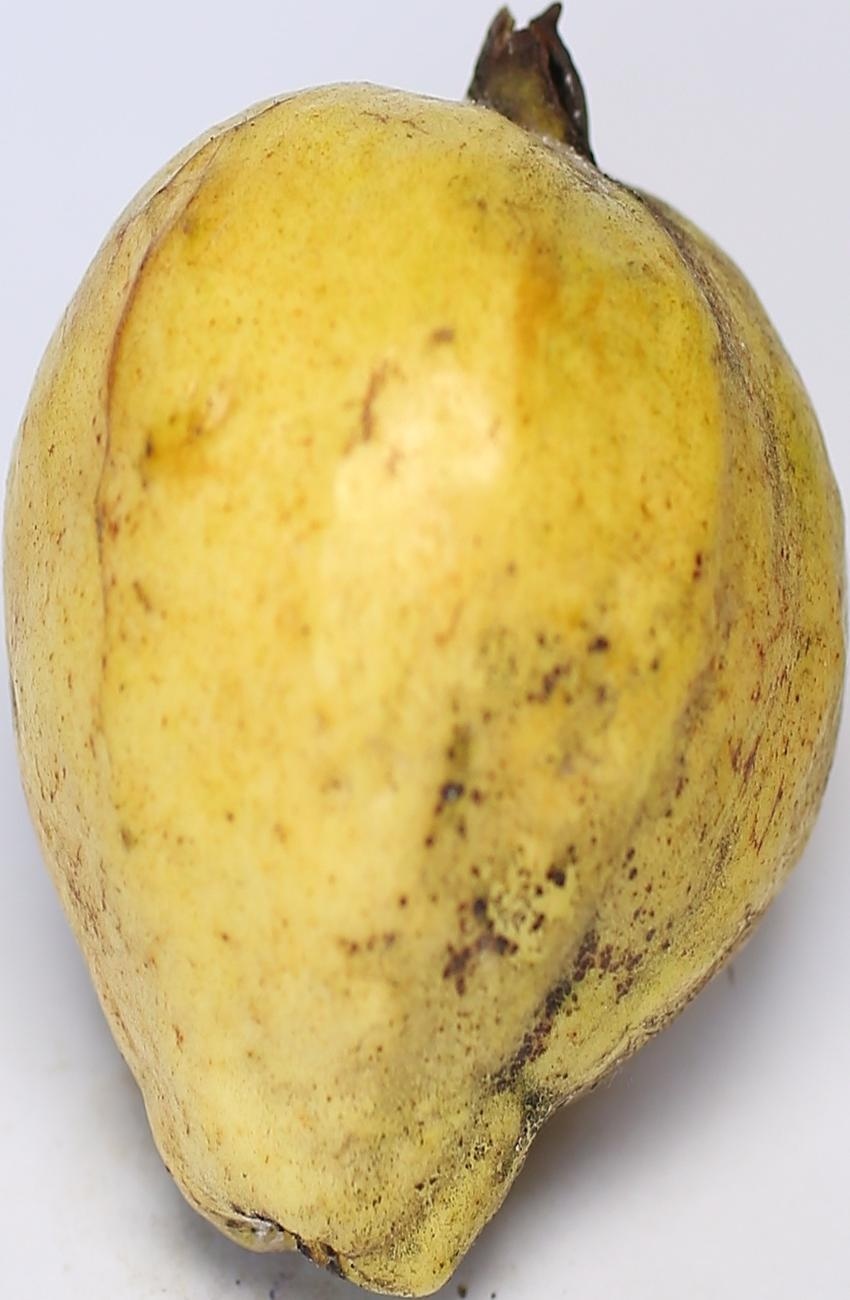
Maturity: ripe
Variety: riyali